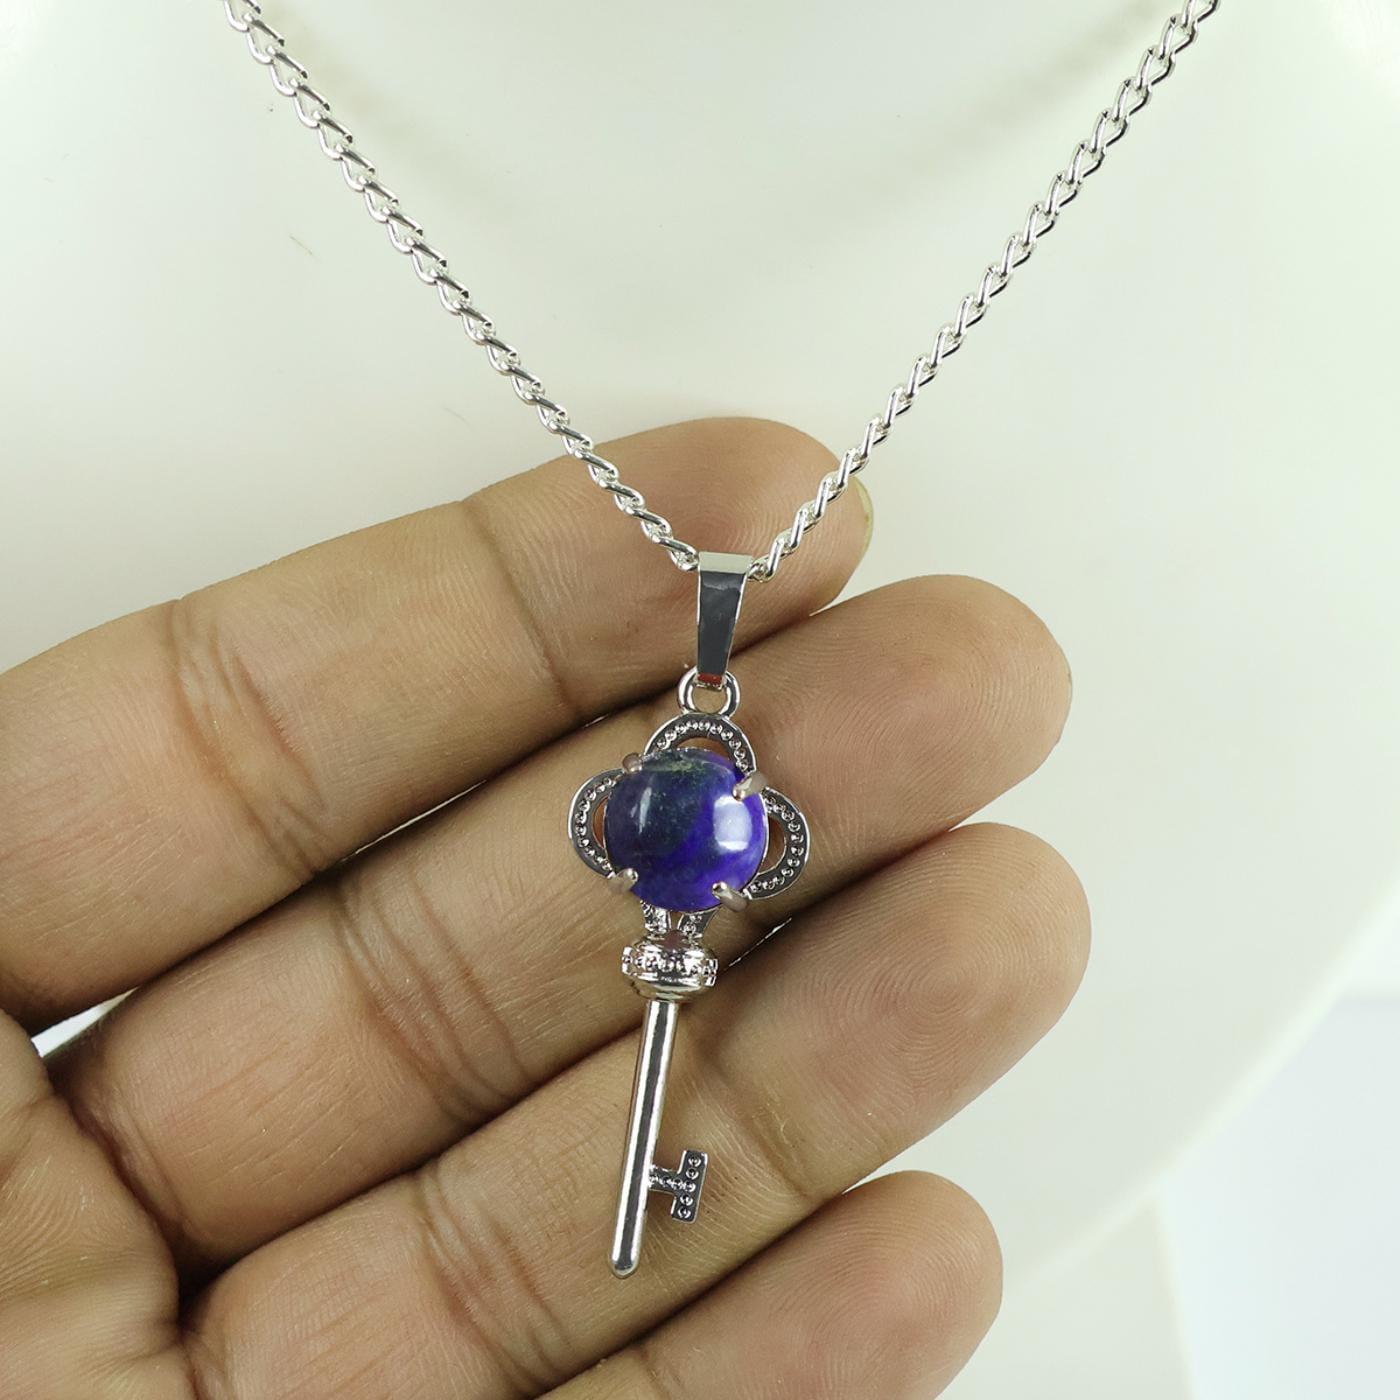
Reiki Crystal Products Lapis Lazuli Key Pendant With Chain For Reiki Healing And Crystal Healing
Type: Necklaces & Pendants
Brand: Reiki Crystal Products
Price: Rs. 349
Natural Crystal Stone Pendant | Height : 40 mm | Length - 15 mm Approx. Pendant Charged By Reiki Grand Master & Vastu Expert
Features: Natural Crystal Stone Pendant | Height : 40 mm | Length - 15 mm Approx. Pendant Charged By Reiki Grand Master & Vastu Expert,Natural Healing Stone Pendant for Reiki Healing, Crystal Healing, Numerology, Tarot, Astrology & Feng Shui,100% Authentic, Original and Natural Healing Crystal / Stone - small holes, crack marks on the surface or inside the stones are often visible,Material : Natural Healing Stones See Images & Product Description For Healing Properties /Advantages,Stylish Party-Daily-Office-Casual Wear Reiki Healing Stone Pendant / Locket for Men, Women, Boys, Girls. Best for Gifting & Personal Use.
Included: Pack Of 1 X Lapis Lazuli Key Pendant